Trevor Mbakwe

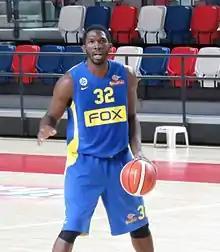
Mbakwe with Maccabi

Trevor Mbakwe (born January 24, 1989) is an American professional basketball coach and former player. Before turning pro, he played for the Minnesota Golden Gophers men's basketball team. Mbakwe stands tall. He is from St. Paul, Minnesota and attended St. Bernards High School.